Giacomo Poluzzi

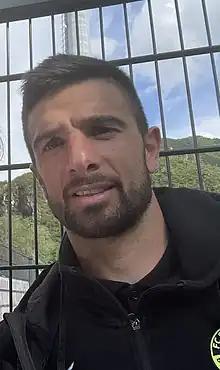
Poluzzi in 2022

Giacomo Poluzzi (born 25 February 1988) is an Italian professional footballer who plays as a goalkeeper for the Serie B club Südtirol.